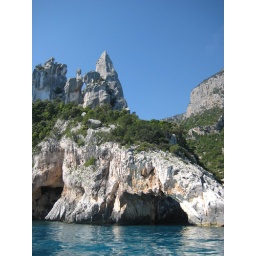
view of the rocks on the Golfo, from a boat in the gulf